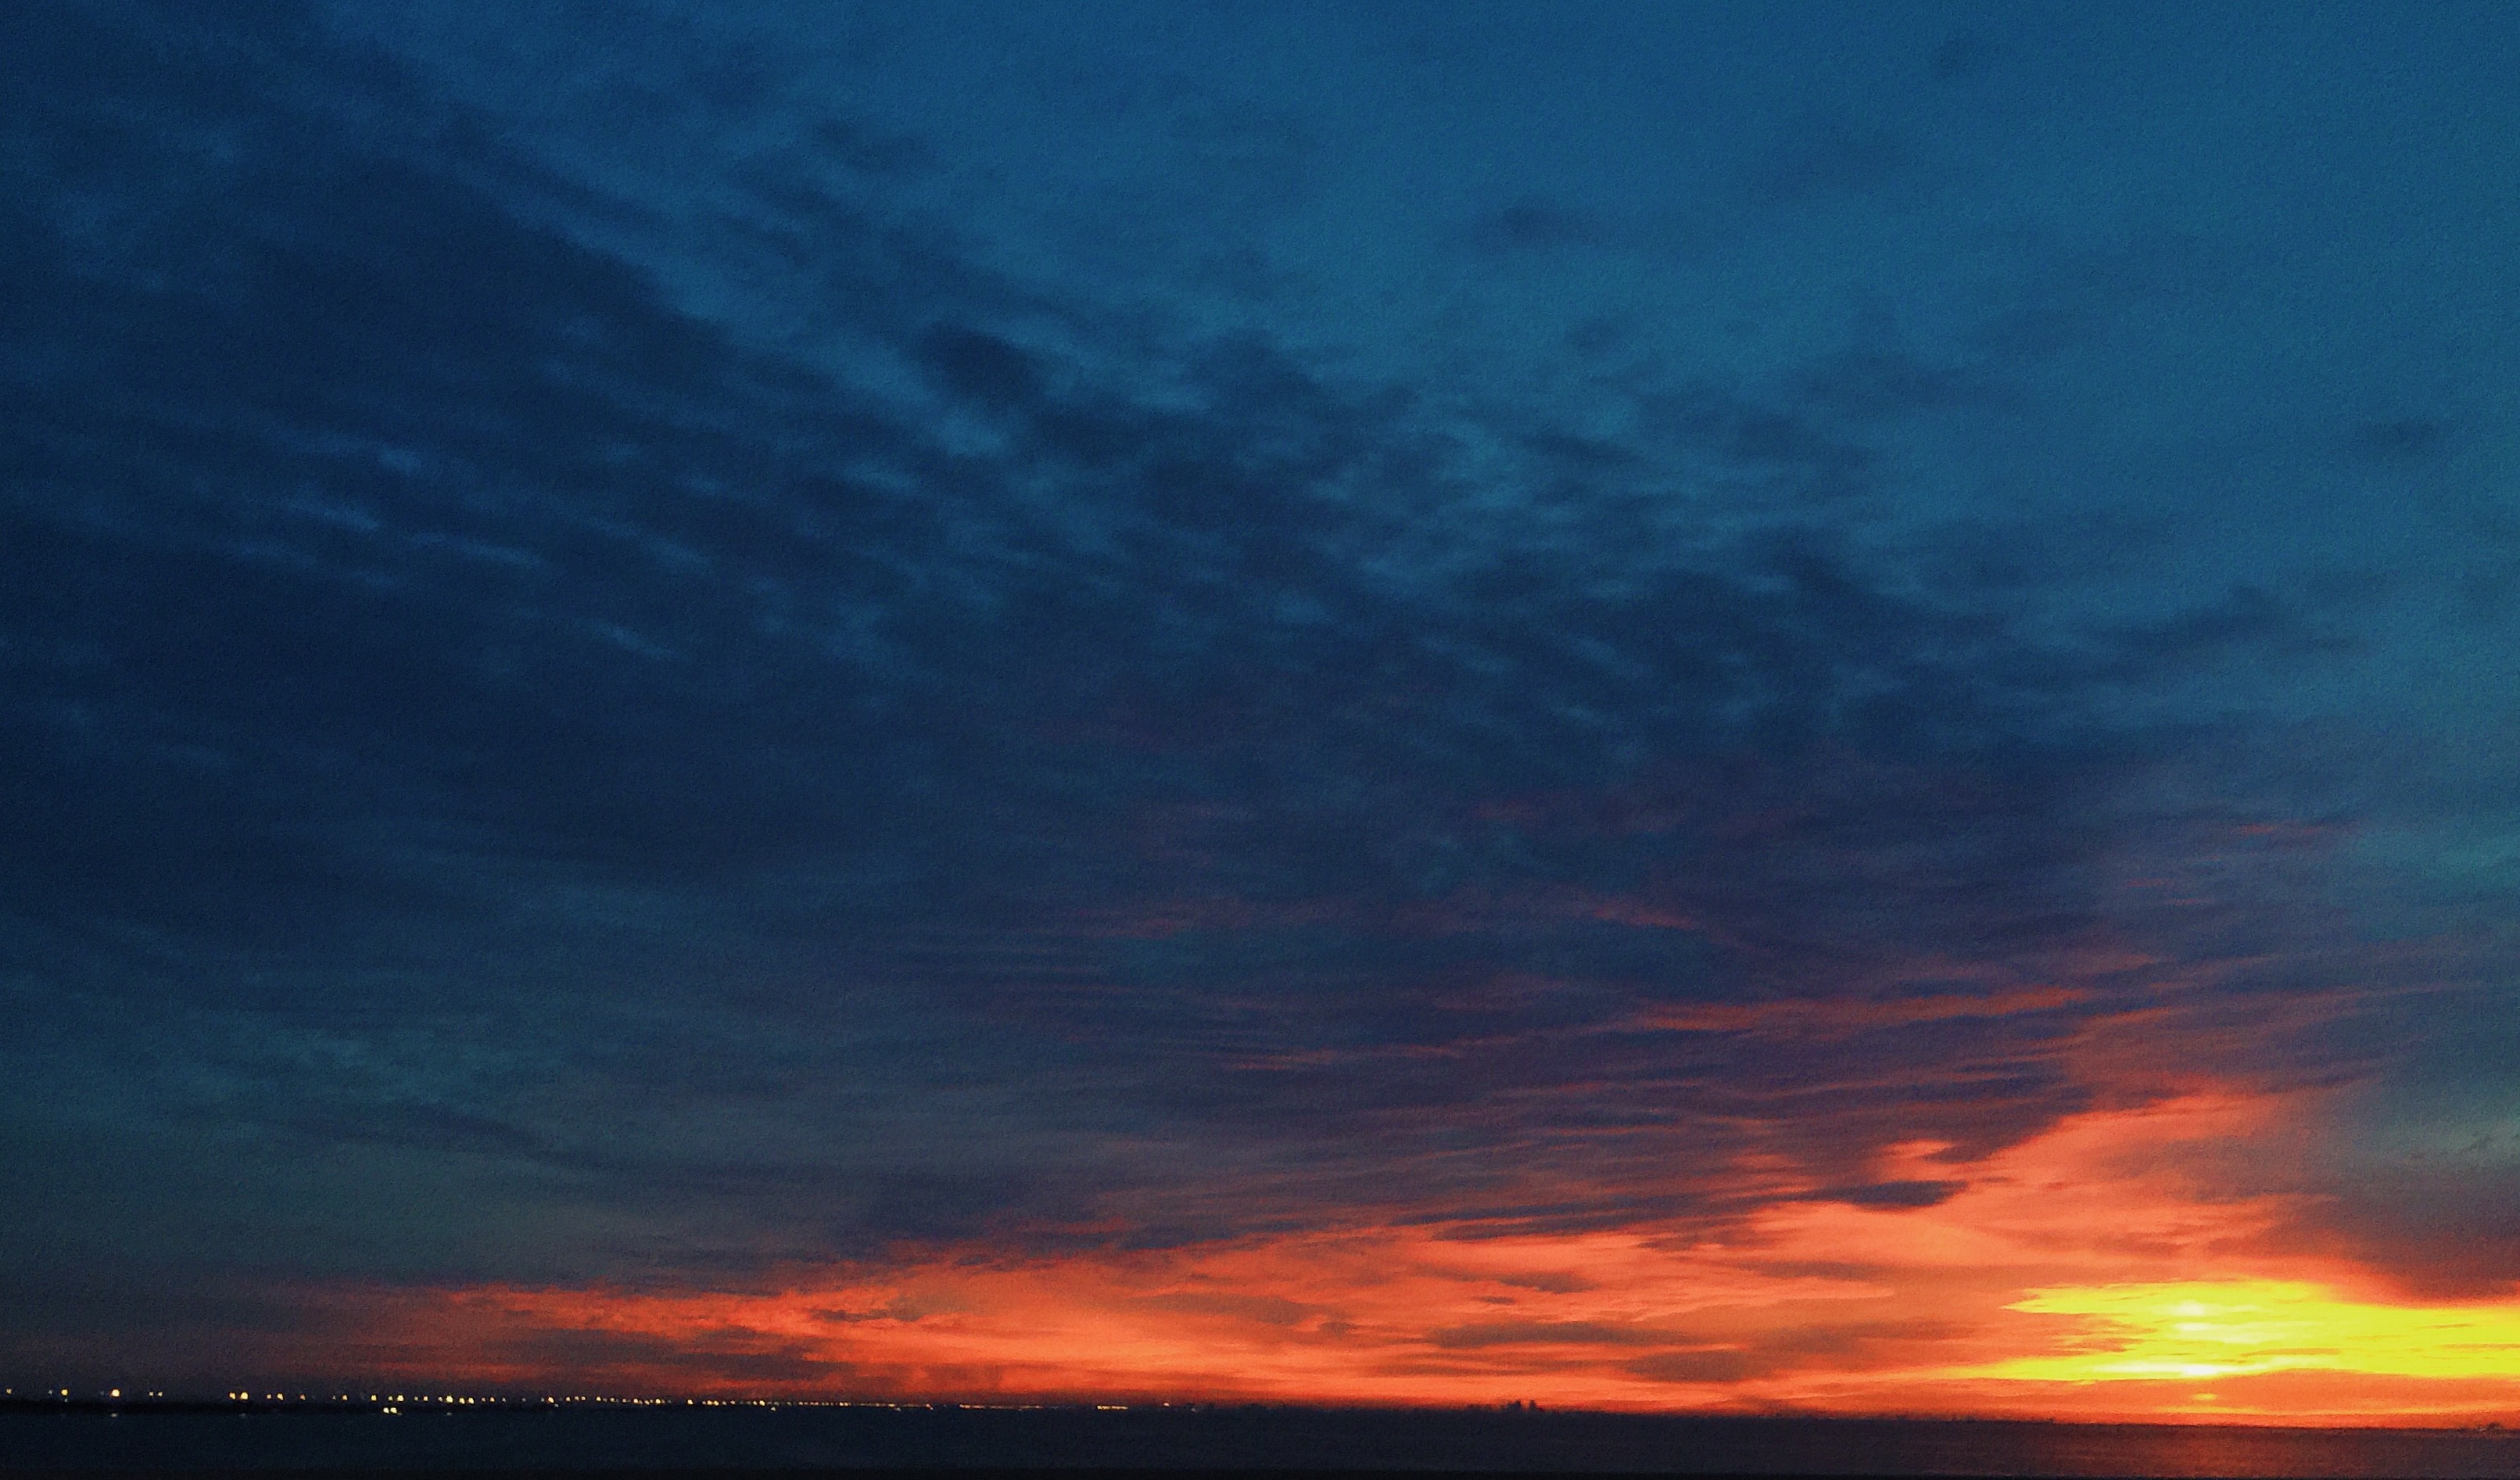
sea, ocean, horizon, cloud, sky, sunrise, sunset, dawn, atmosphere, dusk, evening, afterglow, red sky at morning